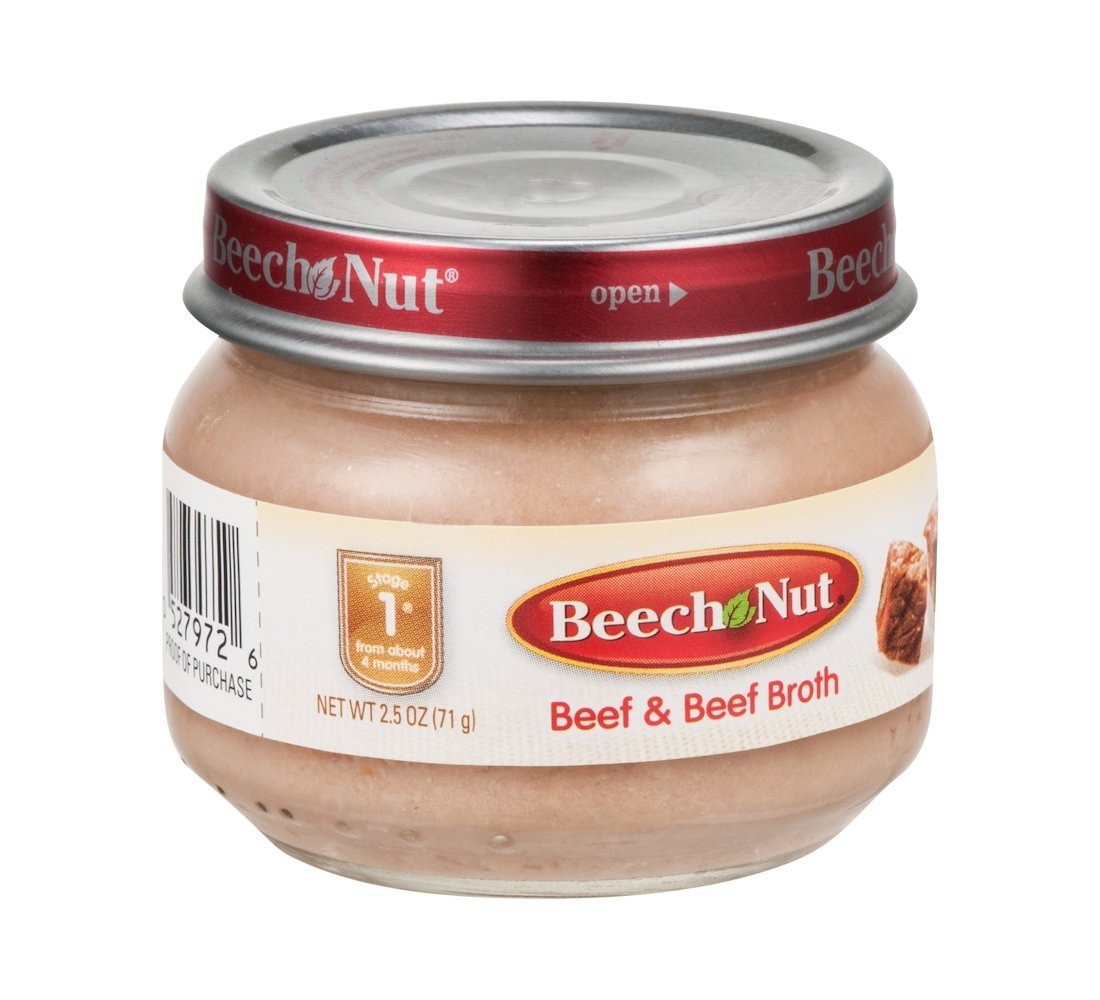
Item Name: BEECH NUT Beef & Broth Stage 1 Baby Food, 2.5 OZ
Bullet Point: , Just real beef and beef broth , Stage 1: for babies 4 months and up , Adds protein to baby's diet , No added seasonings
Value: 2.5
Unit: Ounce

Price: 1.26